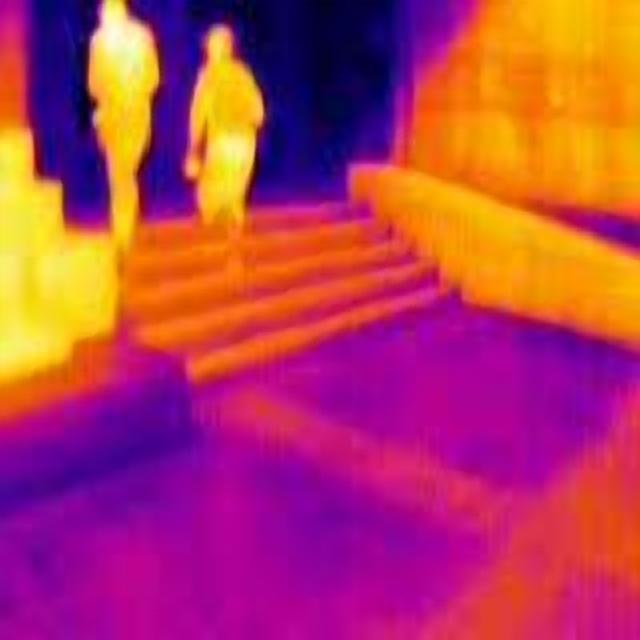
Detected objects:
label: person
label: person